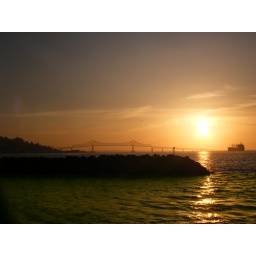
Astoria bridge near sunset from east End boat basin